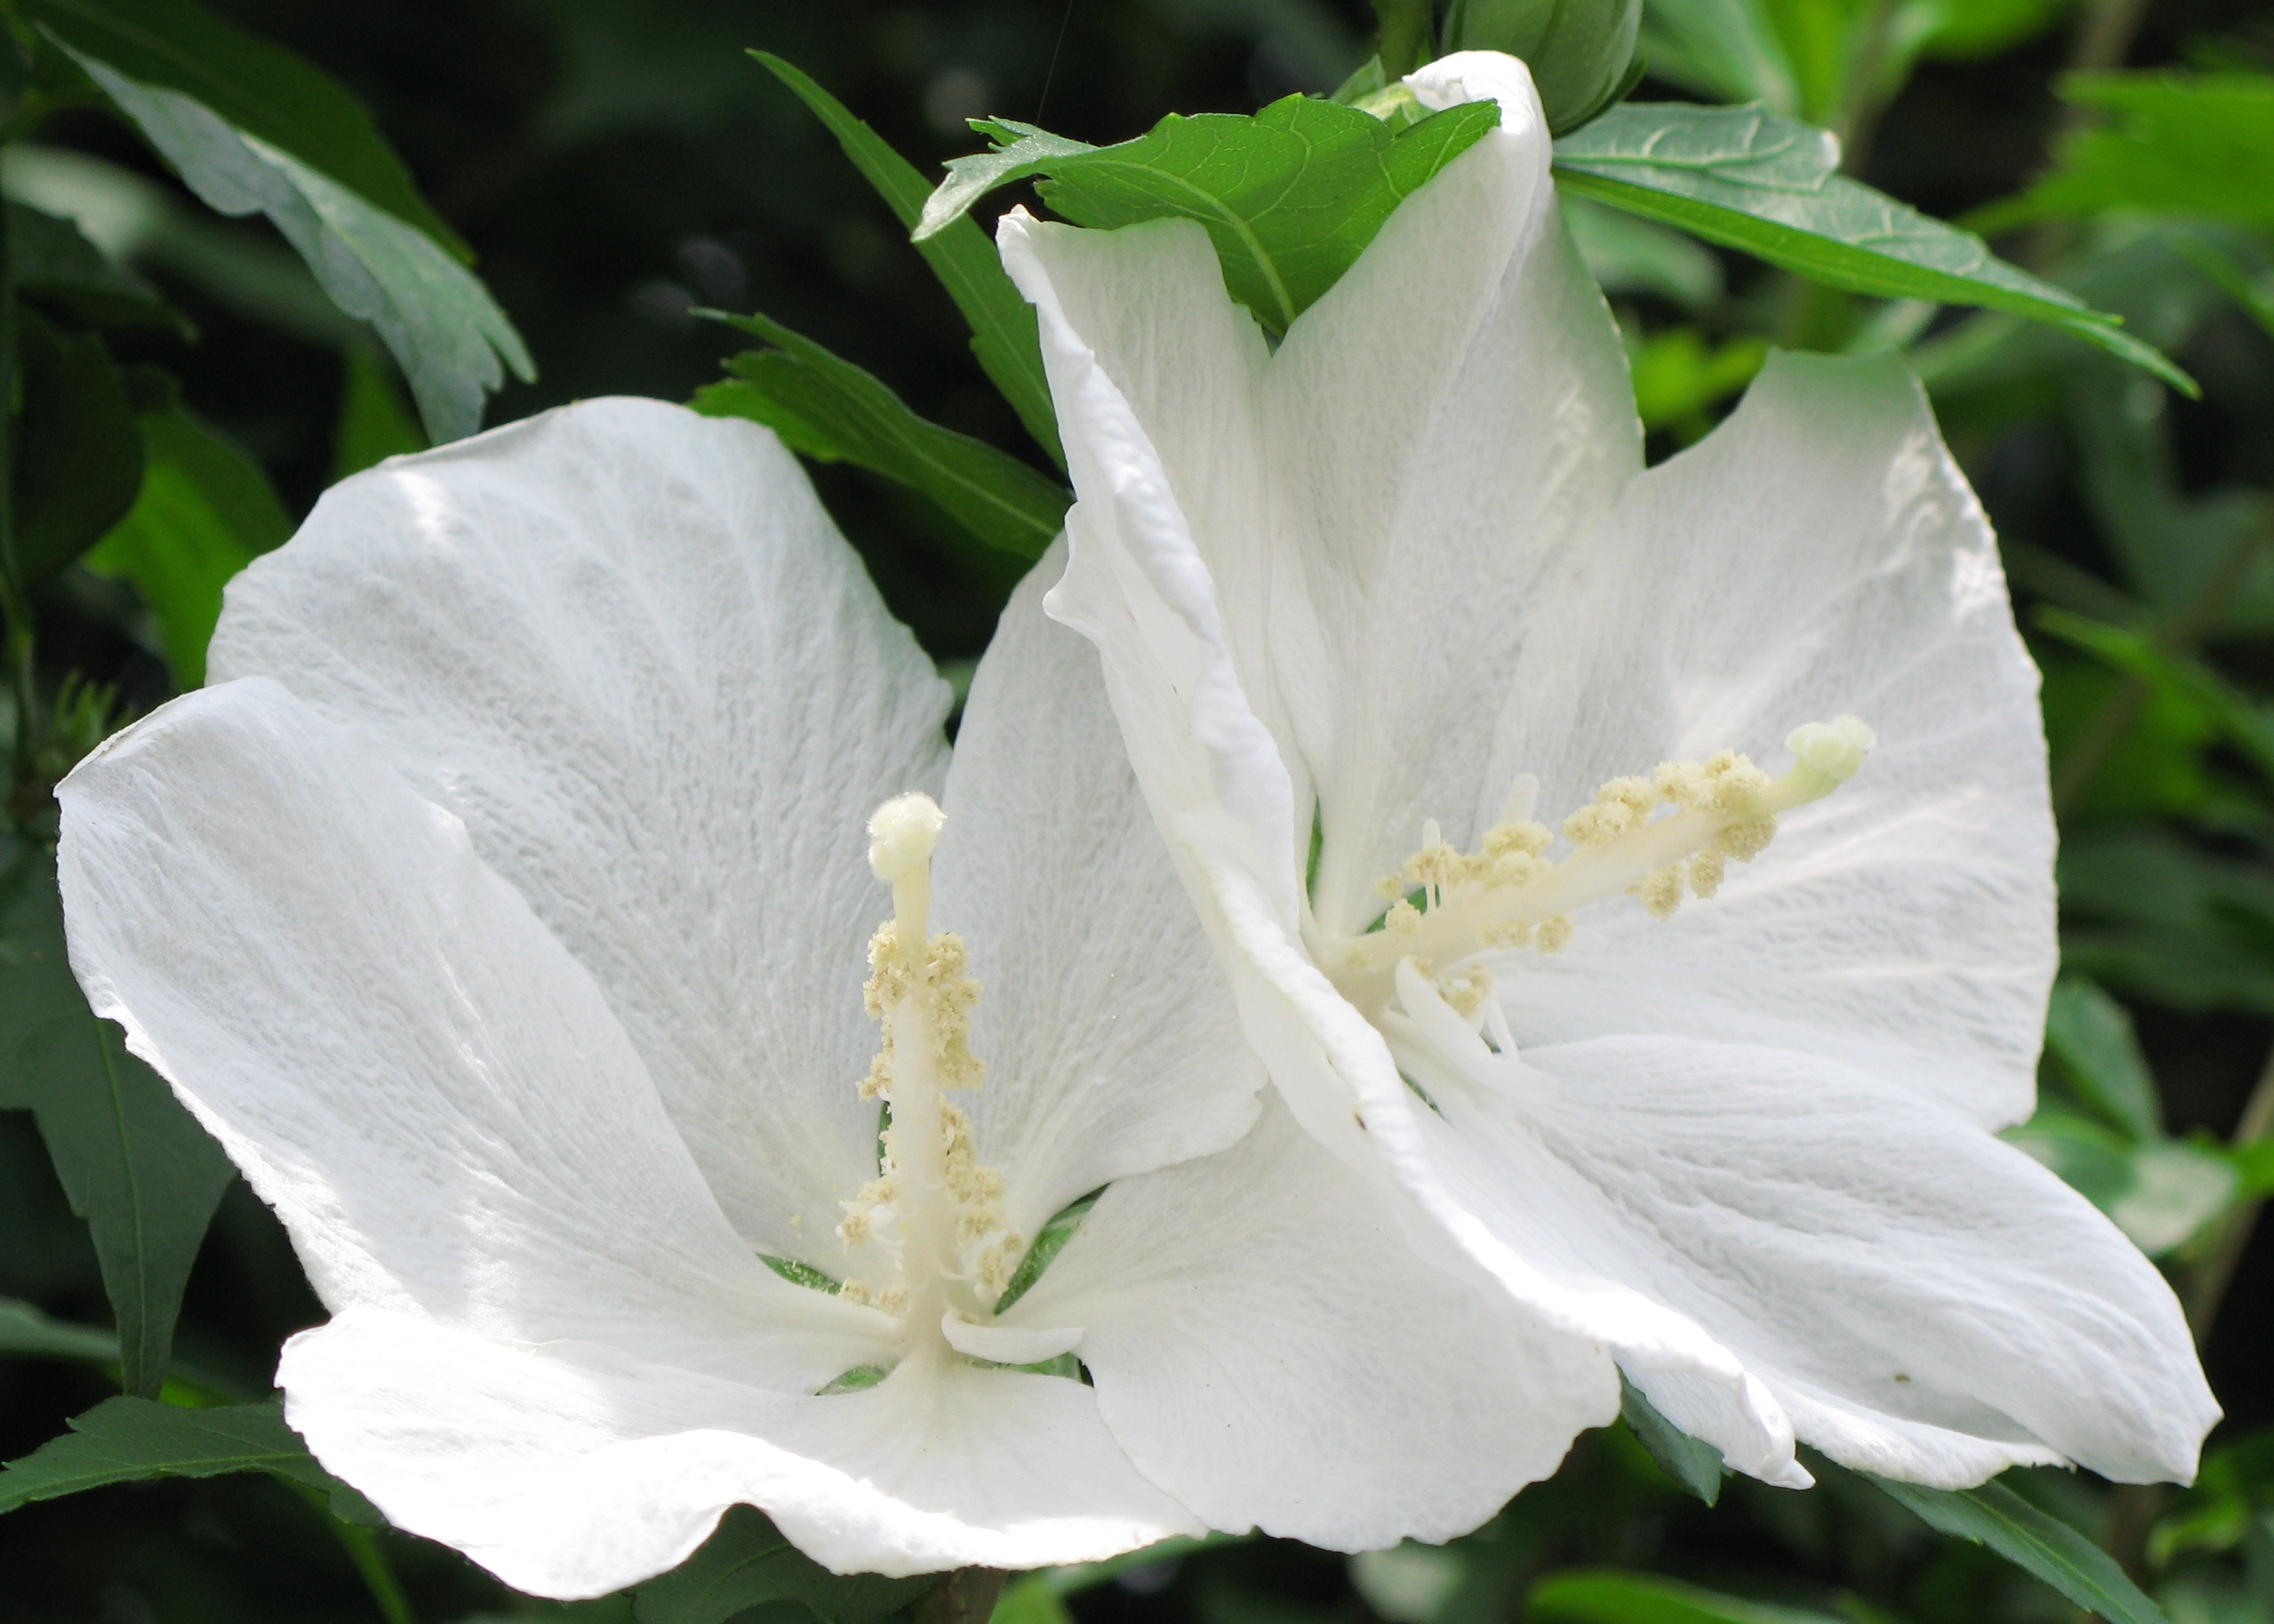
blossom, plant, white, flower, petal, high, botany, flora, cool image, hires, lily, hi, res, g7, themacrogroup, daylily, moonflower, macro photography, flowering plant, land plant